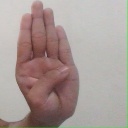
अक्षर: ब